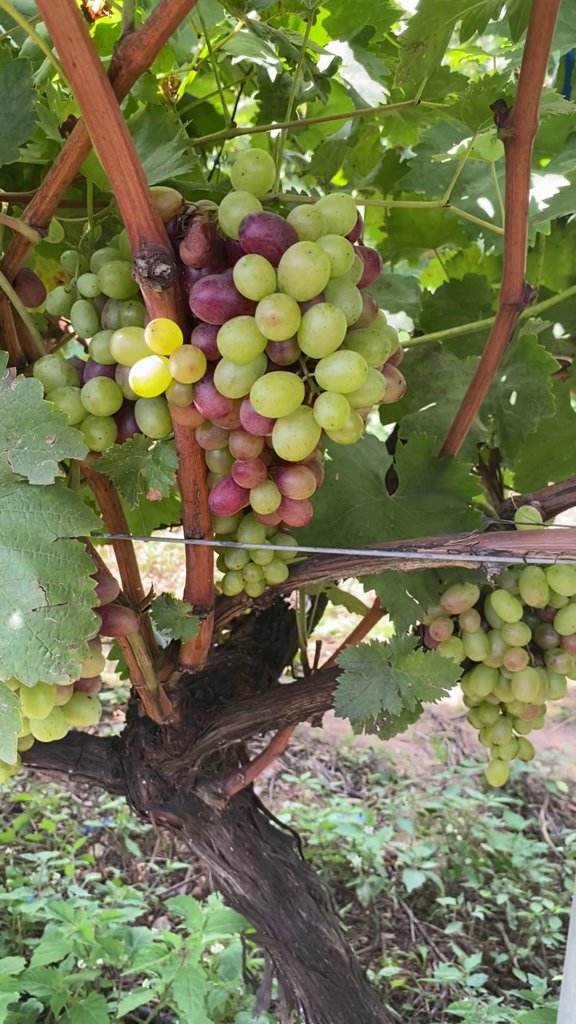
Berries visible: 162
Grape clusters: 3